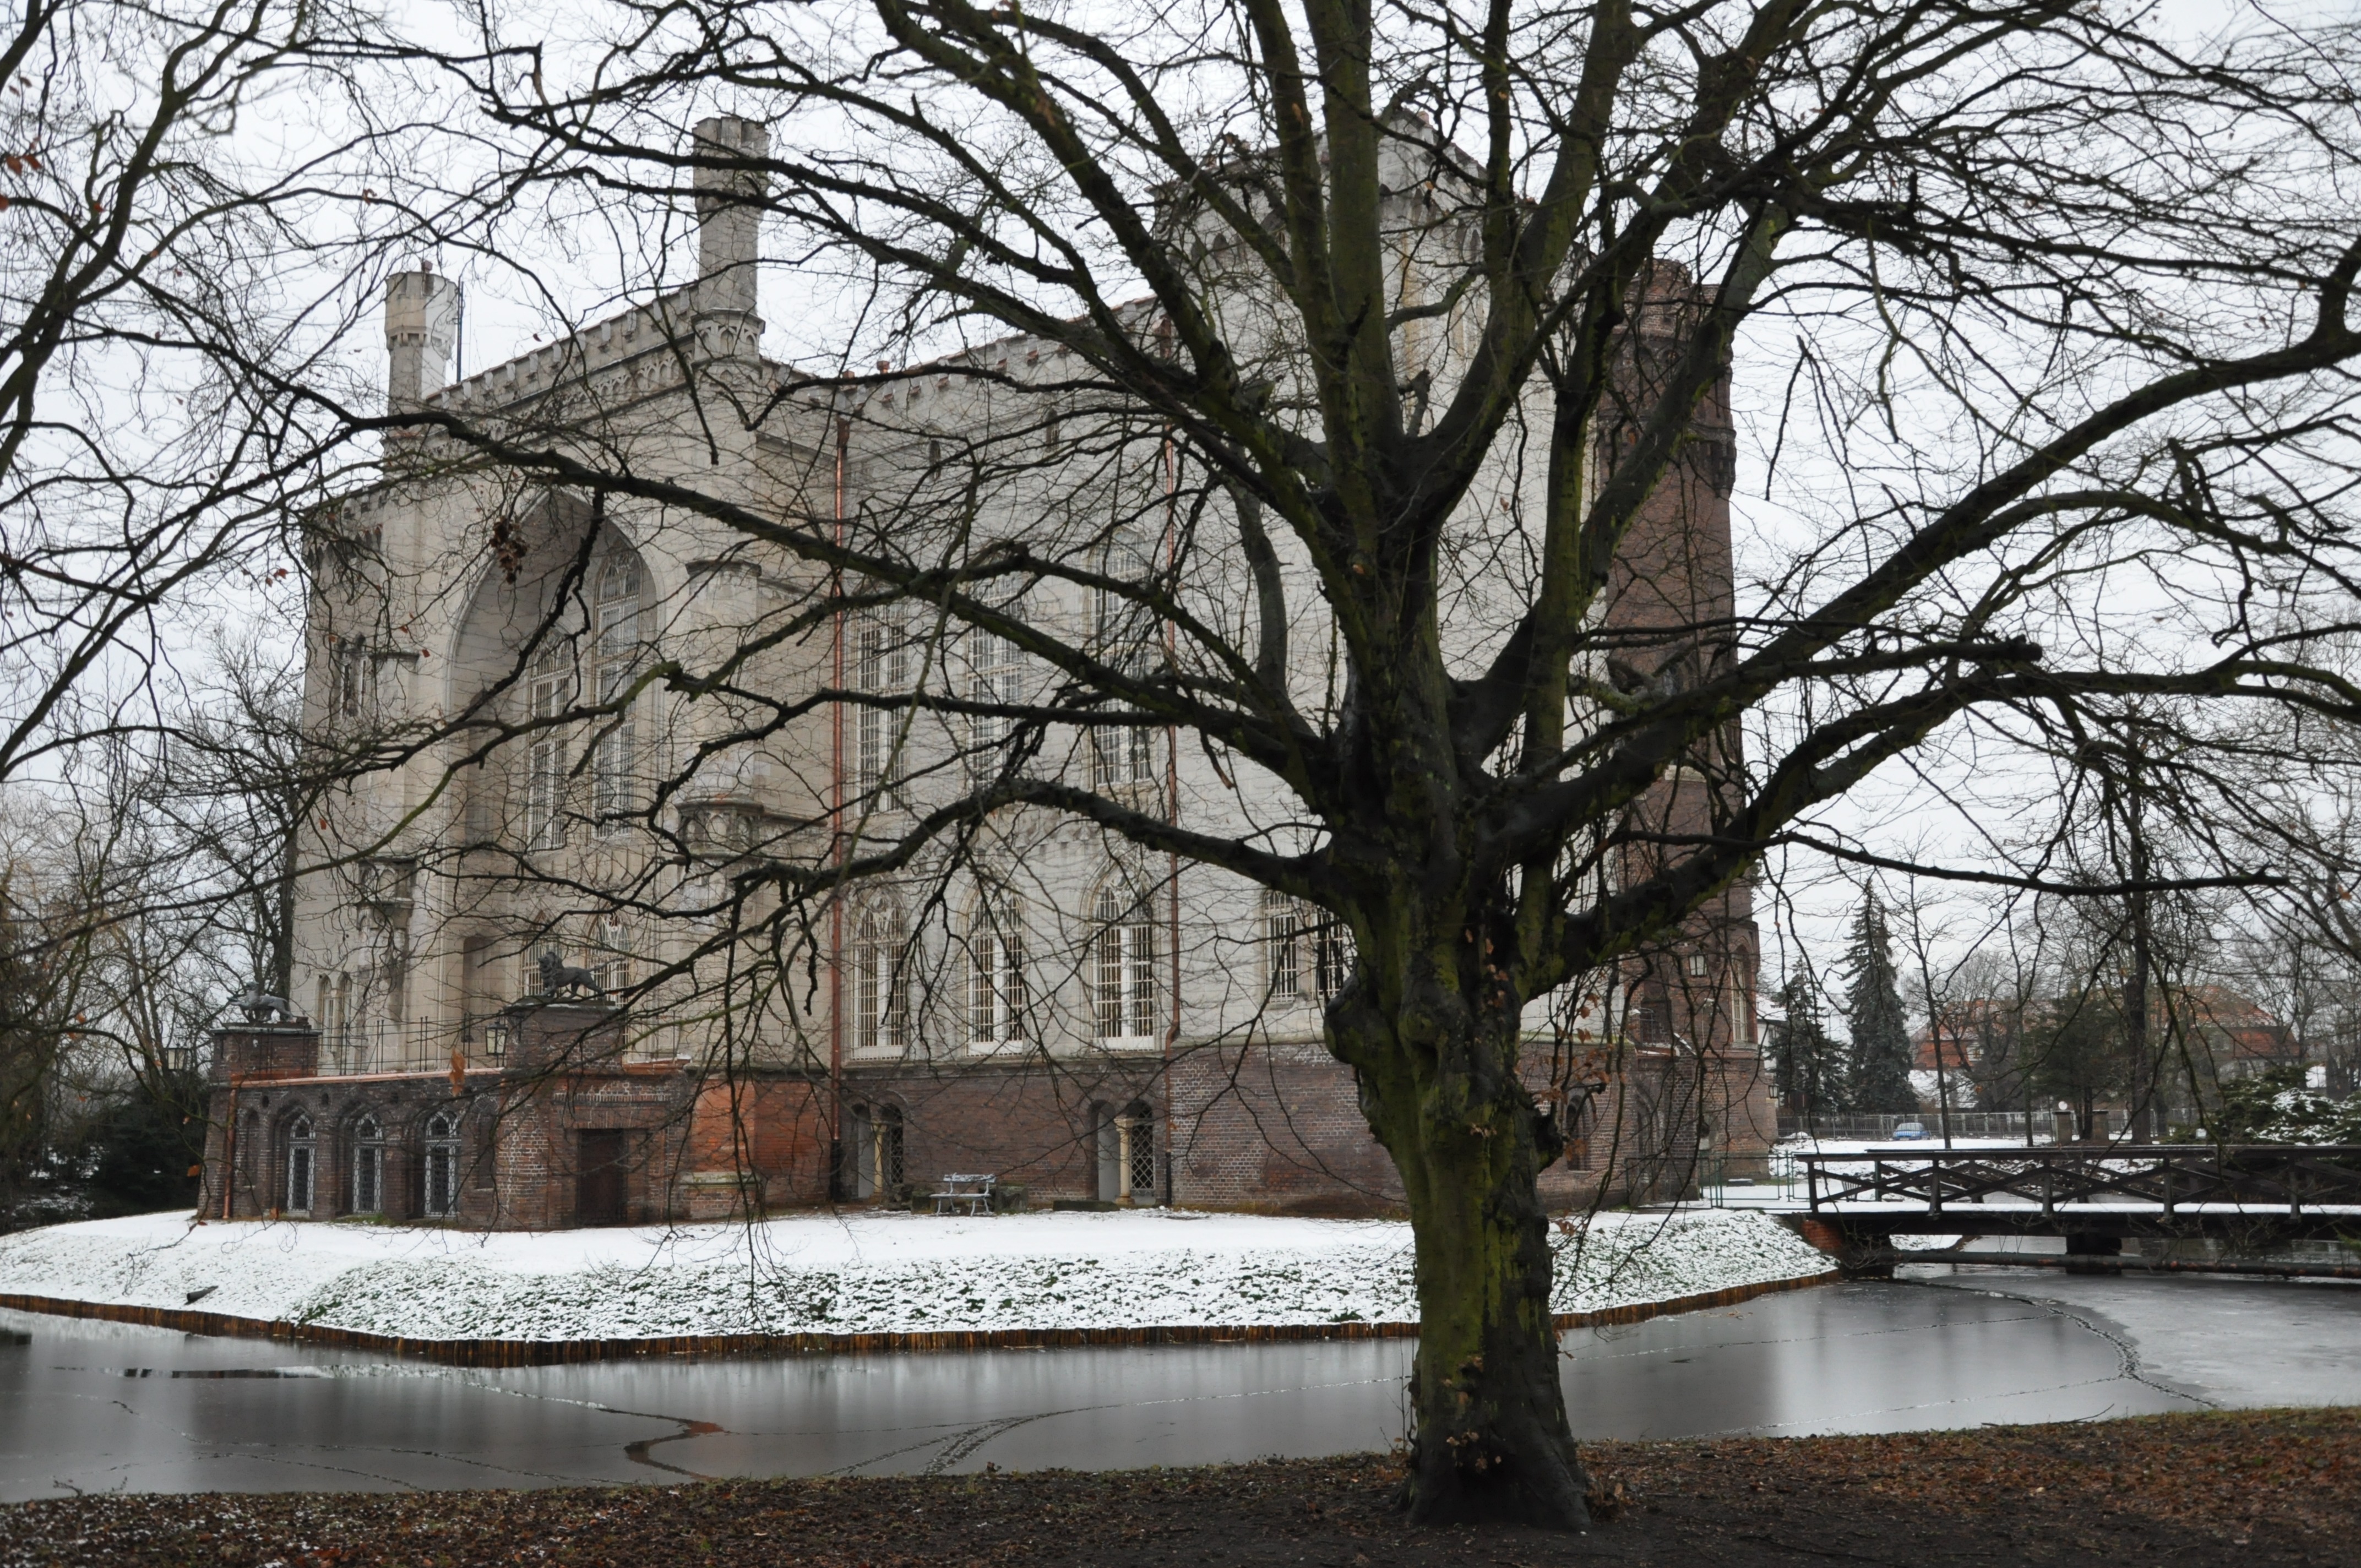
tree, snow, winter, architecture, bridge, building, monument, park, weather, castle, season, poland, the museum, moat, neighbourhood, defence construction, urban area, the renaissance, woody plant, k rnik